Asmahan

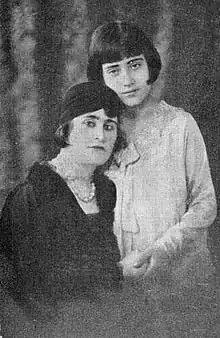
Asmahan with her mother 'Alia al-Mundhir

In 1933, Asmahan's cousin, Hassan al-Atrash, came to Cairo and proposed marriage, requesting that Asmahan abandon her musical career. She agreed on three conditions: that they live in Damascus rather than Jabal al-Druze, winter in Cairo, and that she would never be required to wear the traditional hijab. They married and moved first to 'Ara where the al-Atrash retain a large home, and then built their own home in Suwayda. Asmahan gave birth to her daughter, Kamellia. Eventually, Asmahan missed her career and her life in Cairo; and in 1939, she and Hassan were divorced. In her final confrontation with her cousin at Mena House Hotel in Giza, she told him, "I stood with you for independence and liberation, I did. But, I was created for another purpose. I prefer the work of Farid, and the work of Umm Kulthum, and of art." She returned to Cairo and resumed her singing career, entering a short marriage to Egyptian director Ahmed Badrakhan.